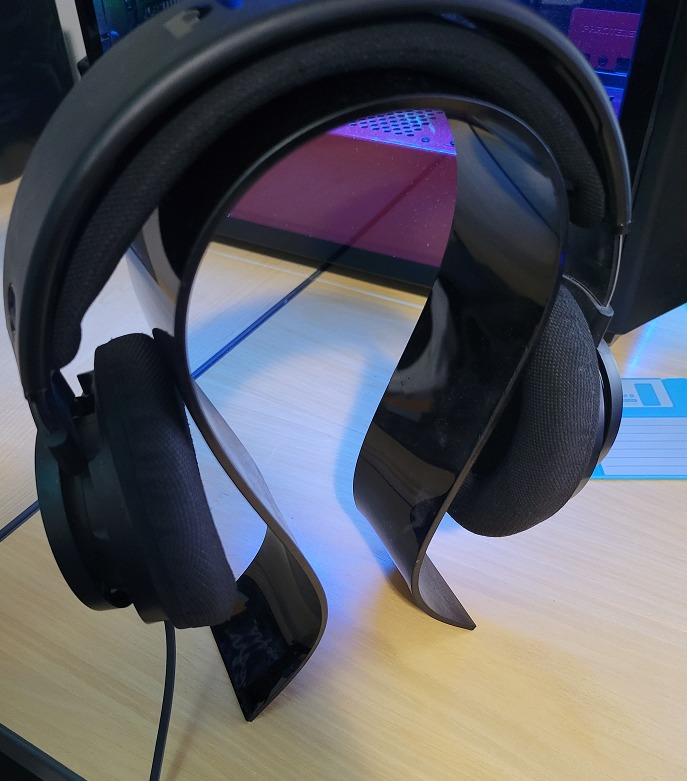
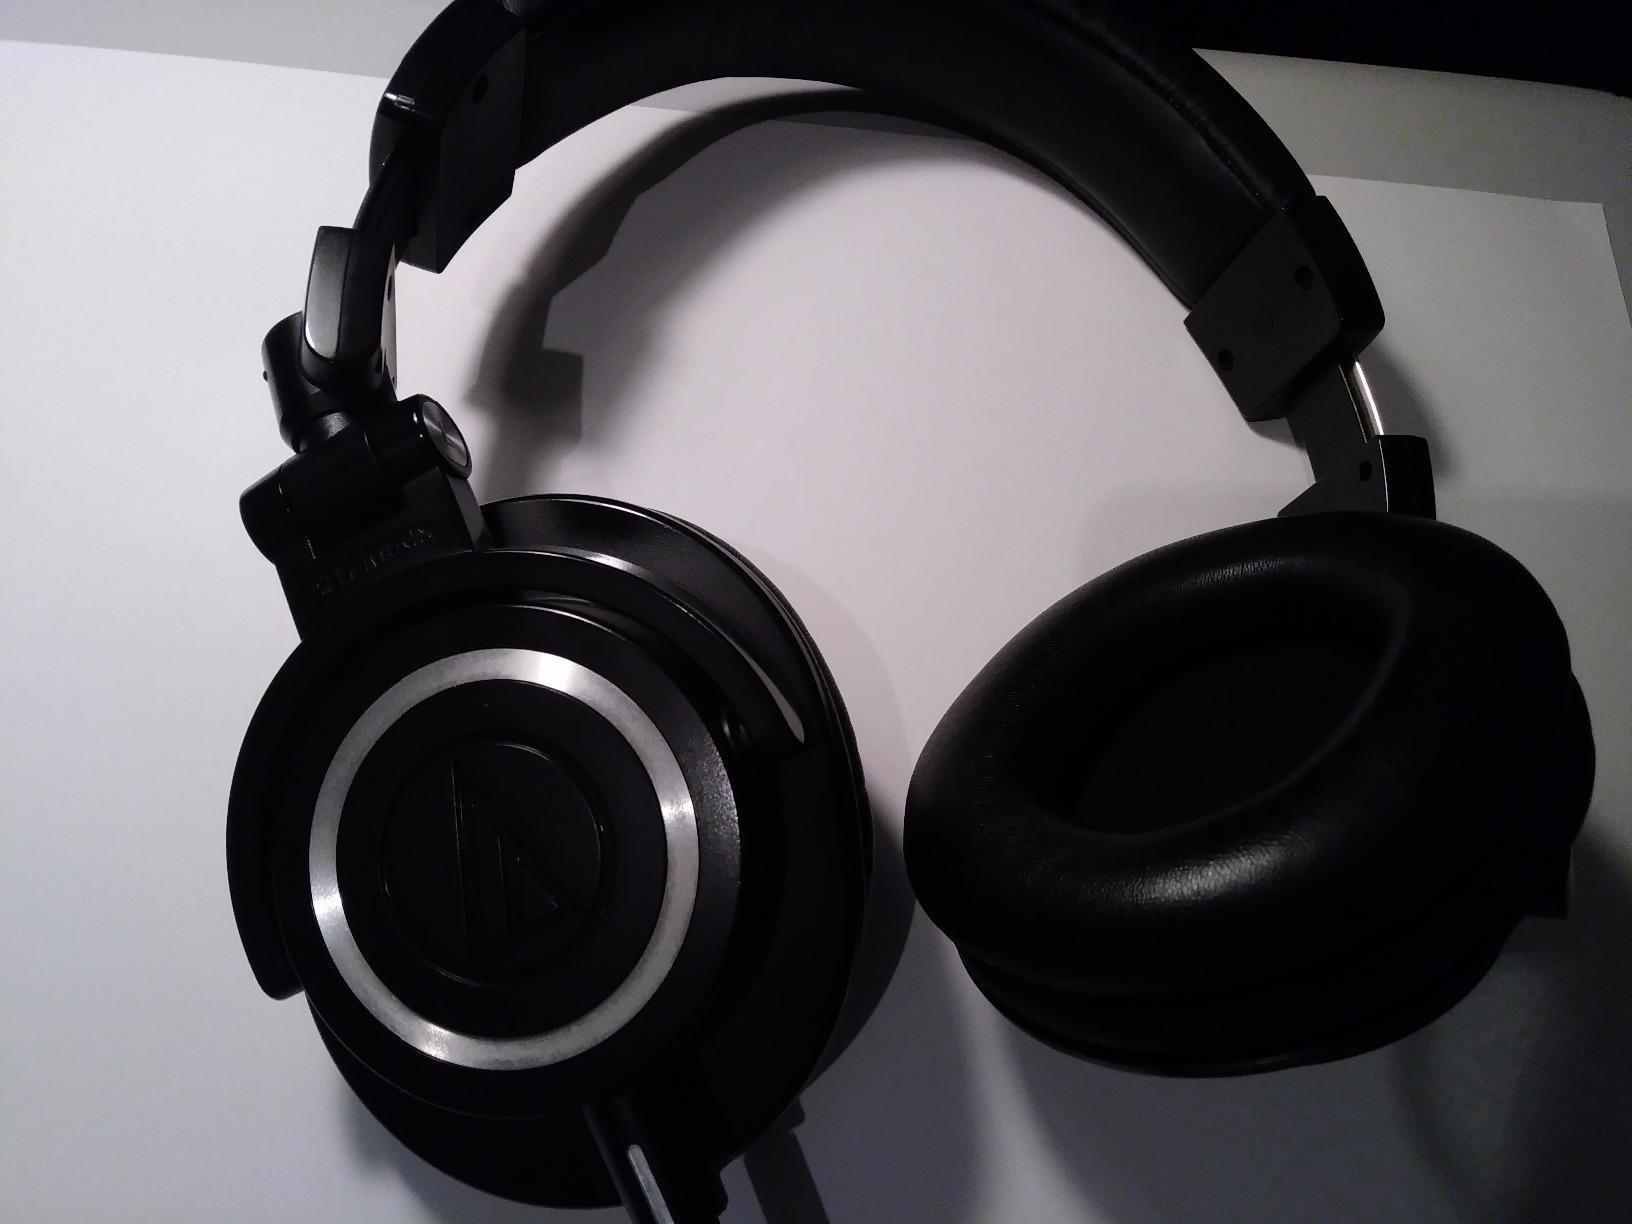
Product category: headphones
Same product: no